Jānis Krasovskis

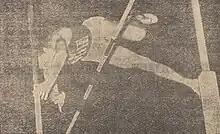
Krasovskis in 1961

Jānis Krasovskis (born 12 February 1936) is a Latvian athlete. He competed in the men's pole vault at the 1960 Summer Olympics, representing the Soviet Union - he achieved 4.40m and took 13th place.